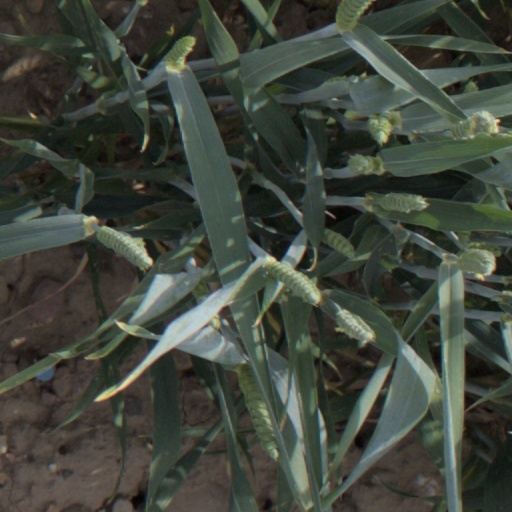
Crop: wheat